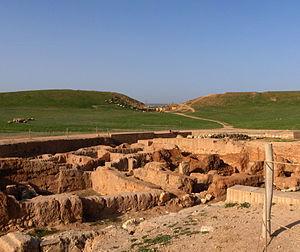
Ebla est une ancienne ville de la Syrie des IIIᵉ et IIᵉ millénaires av. J.‑C., dont les ruines se trouvent à l'emplacement du site archéologique de Tell Mardikh. Il se situe à 60 km au sud d'Alep sur la route de Hama, après la bifurcation en direction de Lattaquié, où il occupe une position stratégique, à la porte d'un col commandant l'accès à la mer Méditerranée.